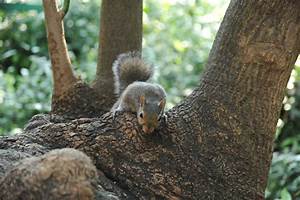
Label: squirrel